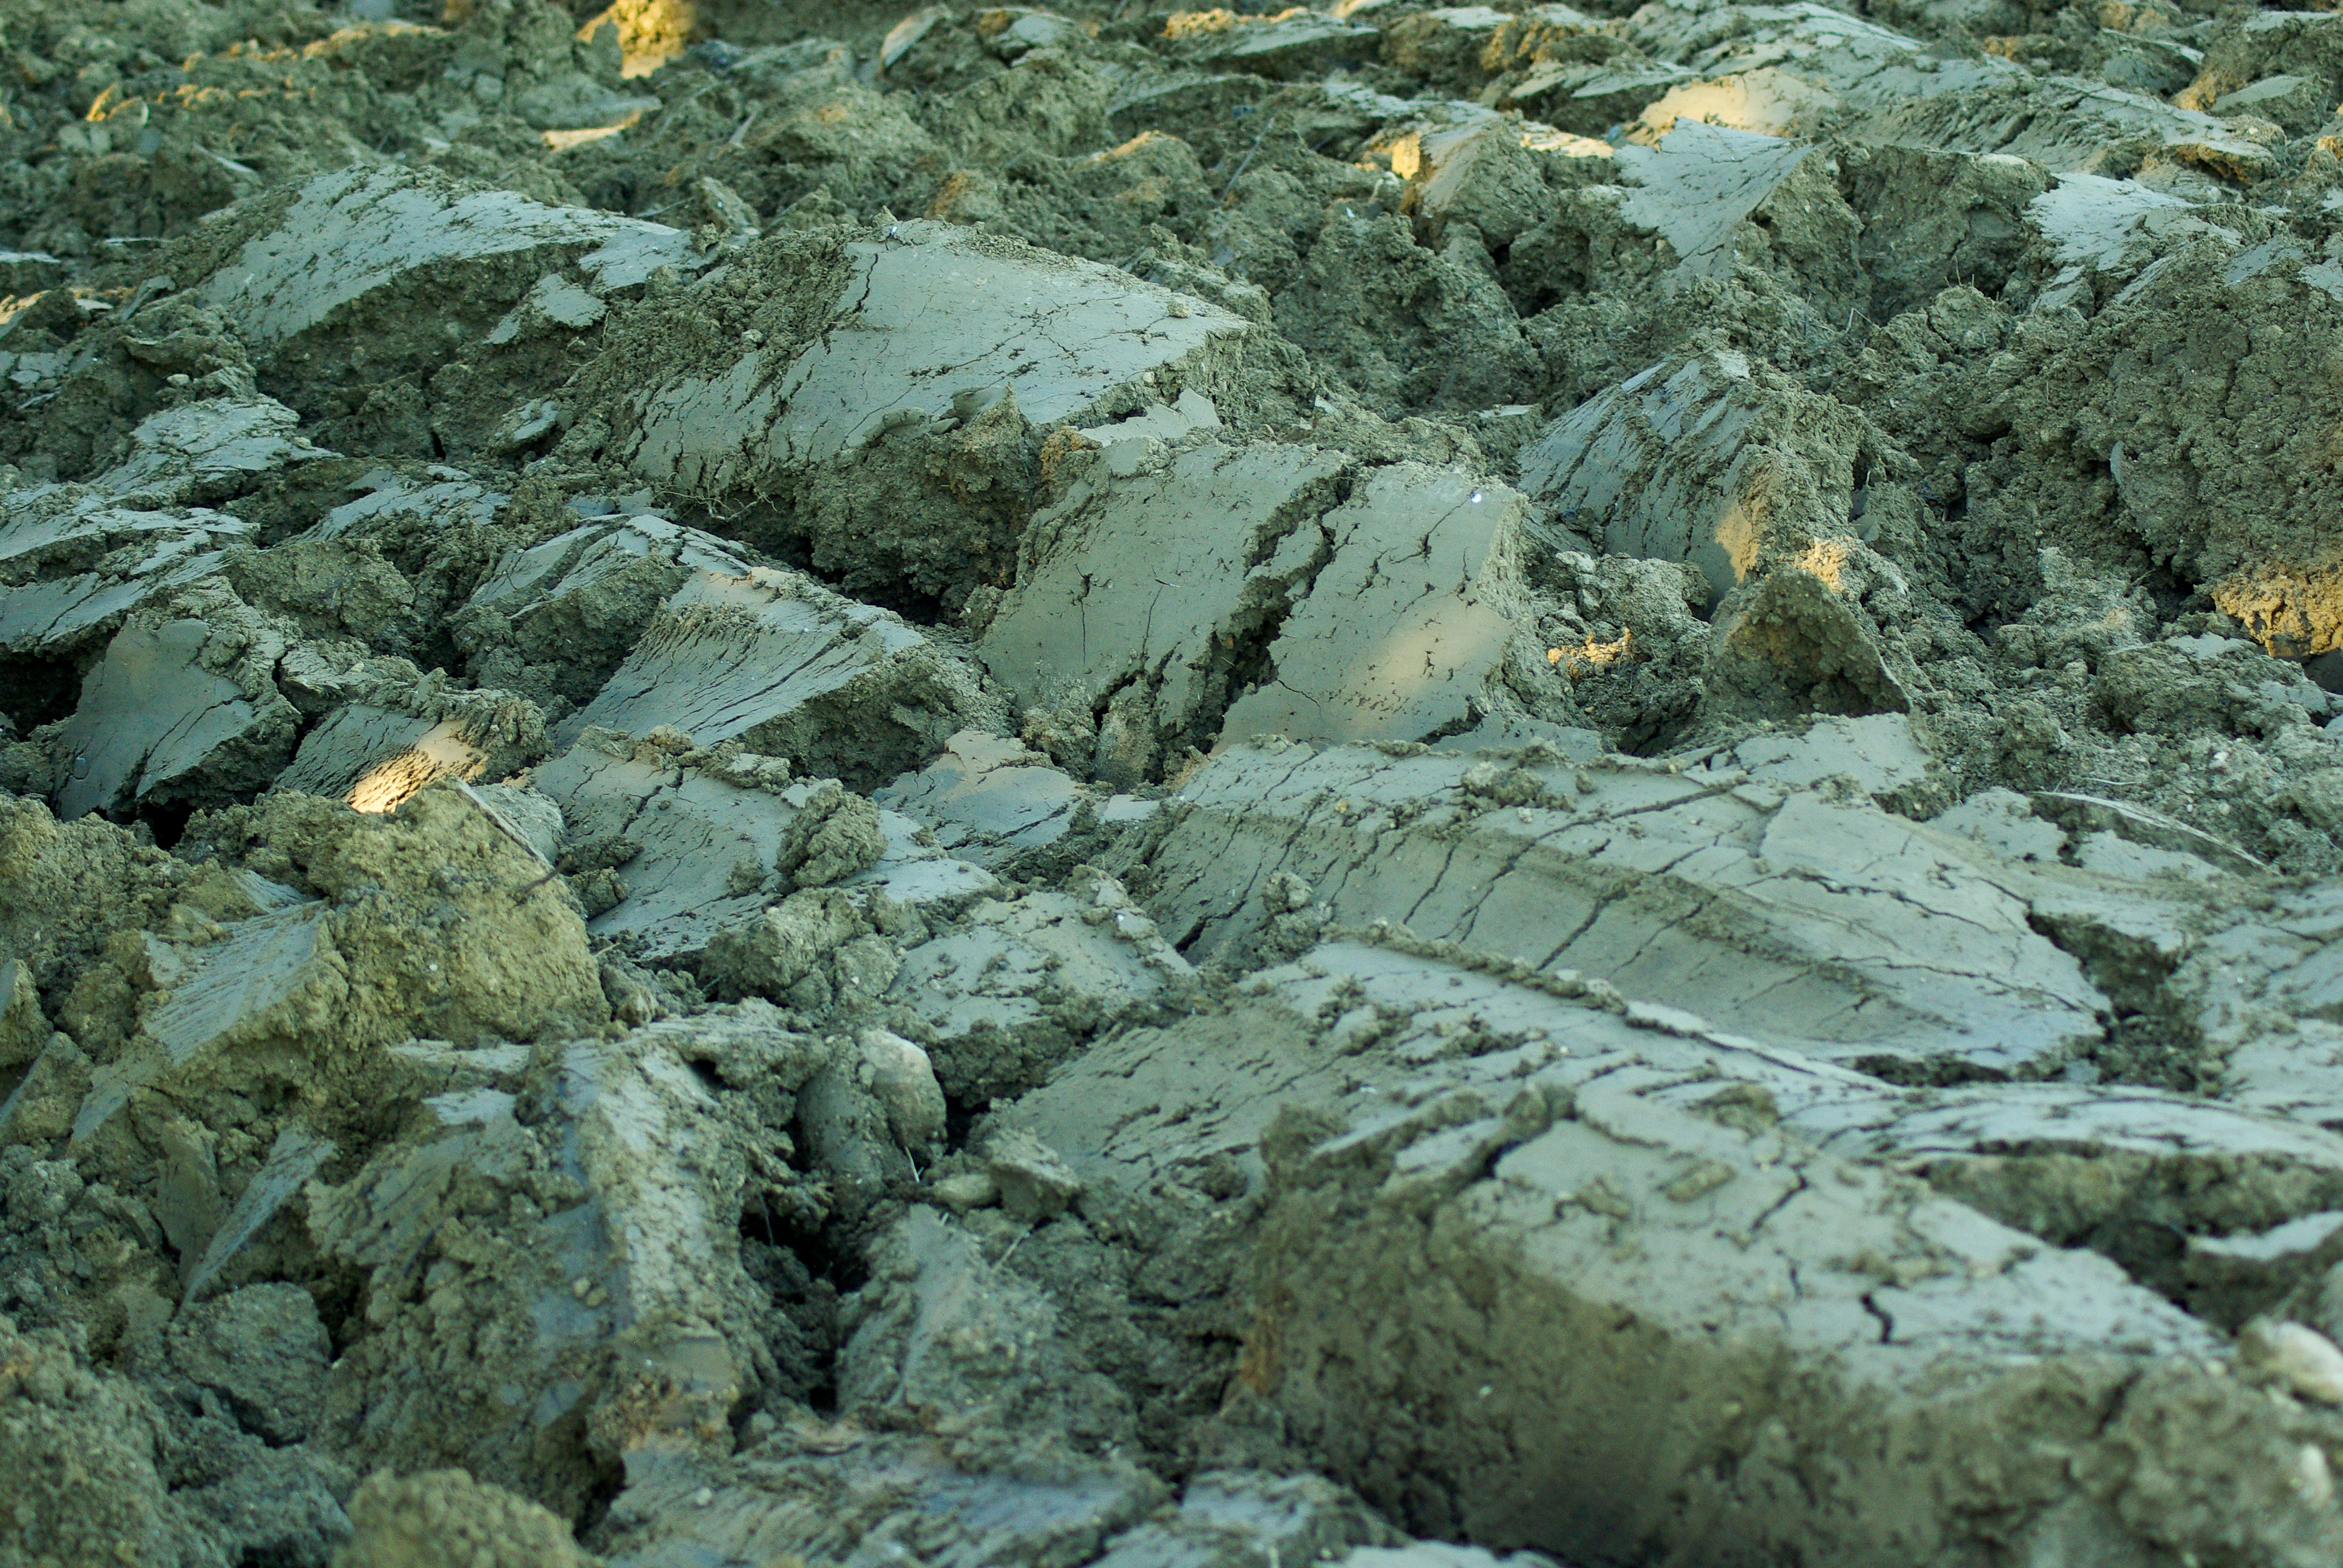
sea, rock, material, coral reef, geology, earth, boulder, culture, bedrock, labour, tide pool, geological phenomenon